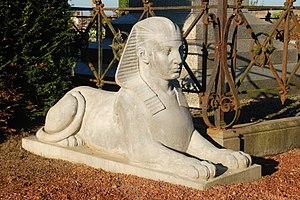
Belgique - Brabant wallon - Court-Saint-Etienne - Mausolée Goblet d'Alviella
Le mausolée Goblet d'Alviella est un monument funéraire de style éclectique situé dans le cimetière de Court-Saint-Étienne, commune belge située en Brabant wallon.
Le cimetière de Court-Saint-Étienne est un cimetière communal situé sur le territoire de la commune belge de Court-Saint-Étienne en Brabant wallon.